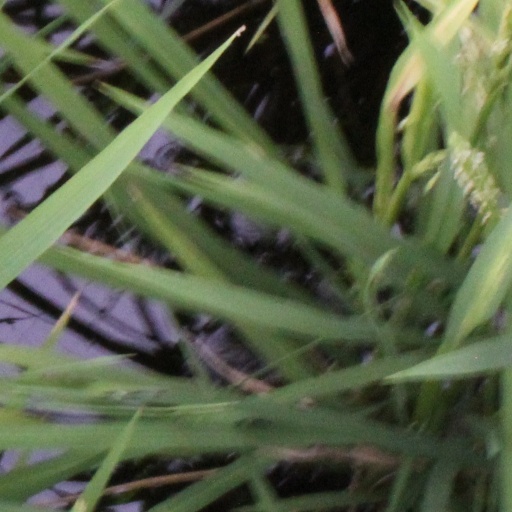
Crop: rice